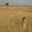
Label: plain